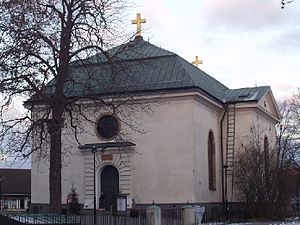
Vaxholm
Vaxholm er en svensk by i Stockholms län i Uppland. Det er Vaxholms kommunes administrationscenter og i 2005 havde byen 4.817 indbyggere.